Brickell City Centre

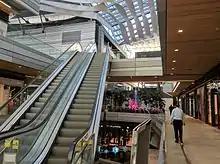
The semi-enclosed retail concourse of the Brickell City Centre.

The project was developed by Swire Properties Inc (the US subsidiary of Hong Kong–based Swire Properties), and spans slightly over 9 acres. The mixed-use development includes a Saks Fifth Avenue department store, luxury shops, restaurants, hotel, office towers and condominiums. The hotel flag was awarded to EAST, a Swire Hotels brand, which will be their first venture in North America. Currently there are EAST hotels in Hong Kong and Beijing, China. In February 2013, Swire Properties and the owners of Bal Harbour Shops announced that they had come to an agreement to co-develop the retail portion of the development. Later, in 2015, mall developer Simon Property Group also became a retail partner.